Yael Neeman

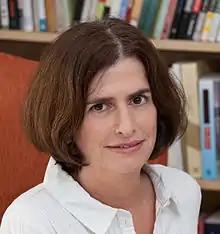
Yael Neeman

Yael Neeman was born in Kibbutz Yehiam. In the early eighties she moved to Tel Aviv. She studied for her master's degree in Hebrew Literature and Philosophy at Tel Aviv University.